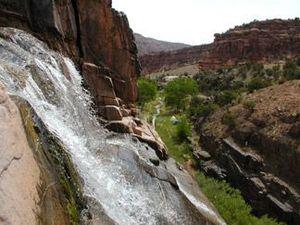
La Dominguez Canyon Wilderness est une aire protégée américaine située dans les comtés de Delta, Mesa et Montrose, au Colorado. Cette Wilderness Area relevant du Bureau of Land Management s'étend sur 268,2 km² au sein de la plus vaste Dominguez-Escalante National Conservation Area.